United States Capitol Police

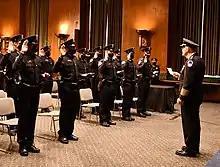
Swear-in graduation ceremony from an Academy class

Additionally, they are charged with the protection of members of Congress, officers of Congress, and their families throughout the entire United States, its territories and possessions, and the District of Columbia. While performing protective functions, the Capitol Police have jurisdiction throughout the entire United States. It is informally considered as the sister agency of the United States Secret Service, which itself is responsible for the protection of the United States president and their Cabinet.